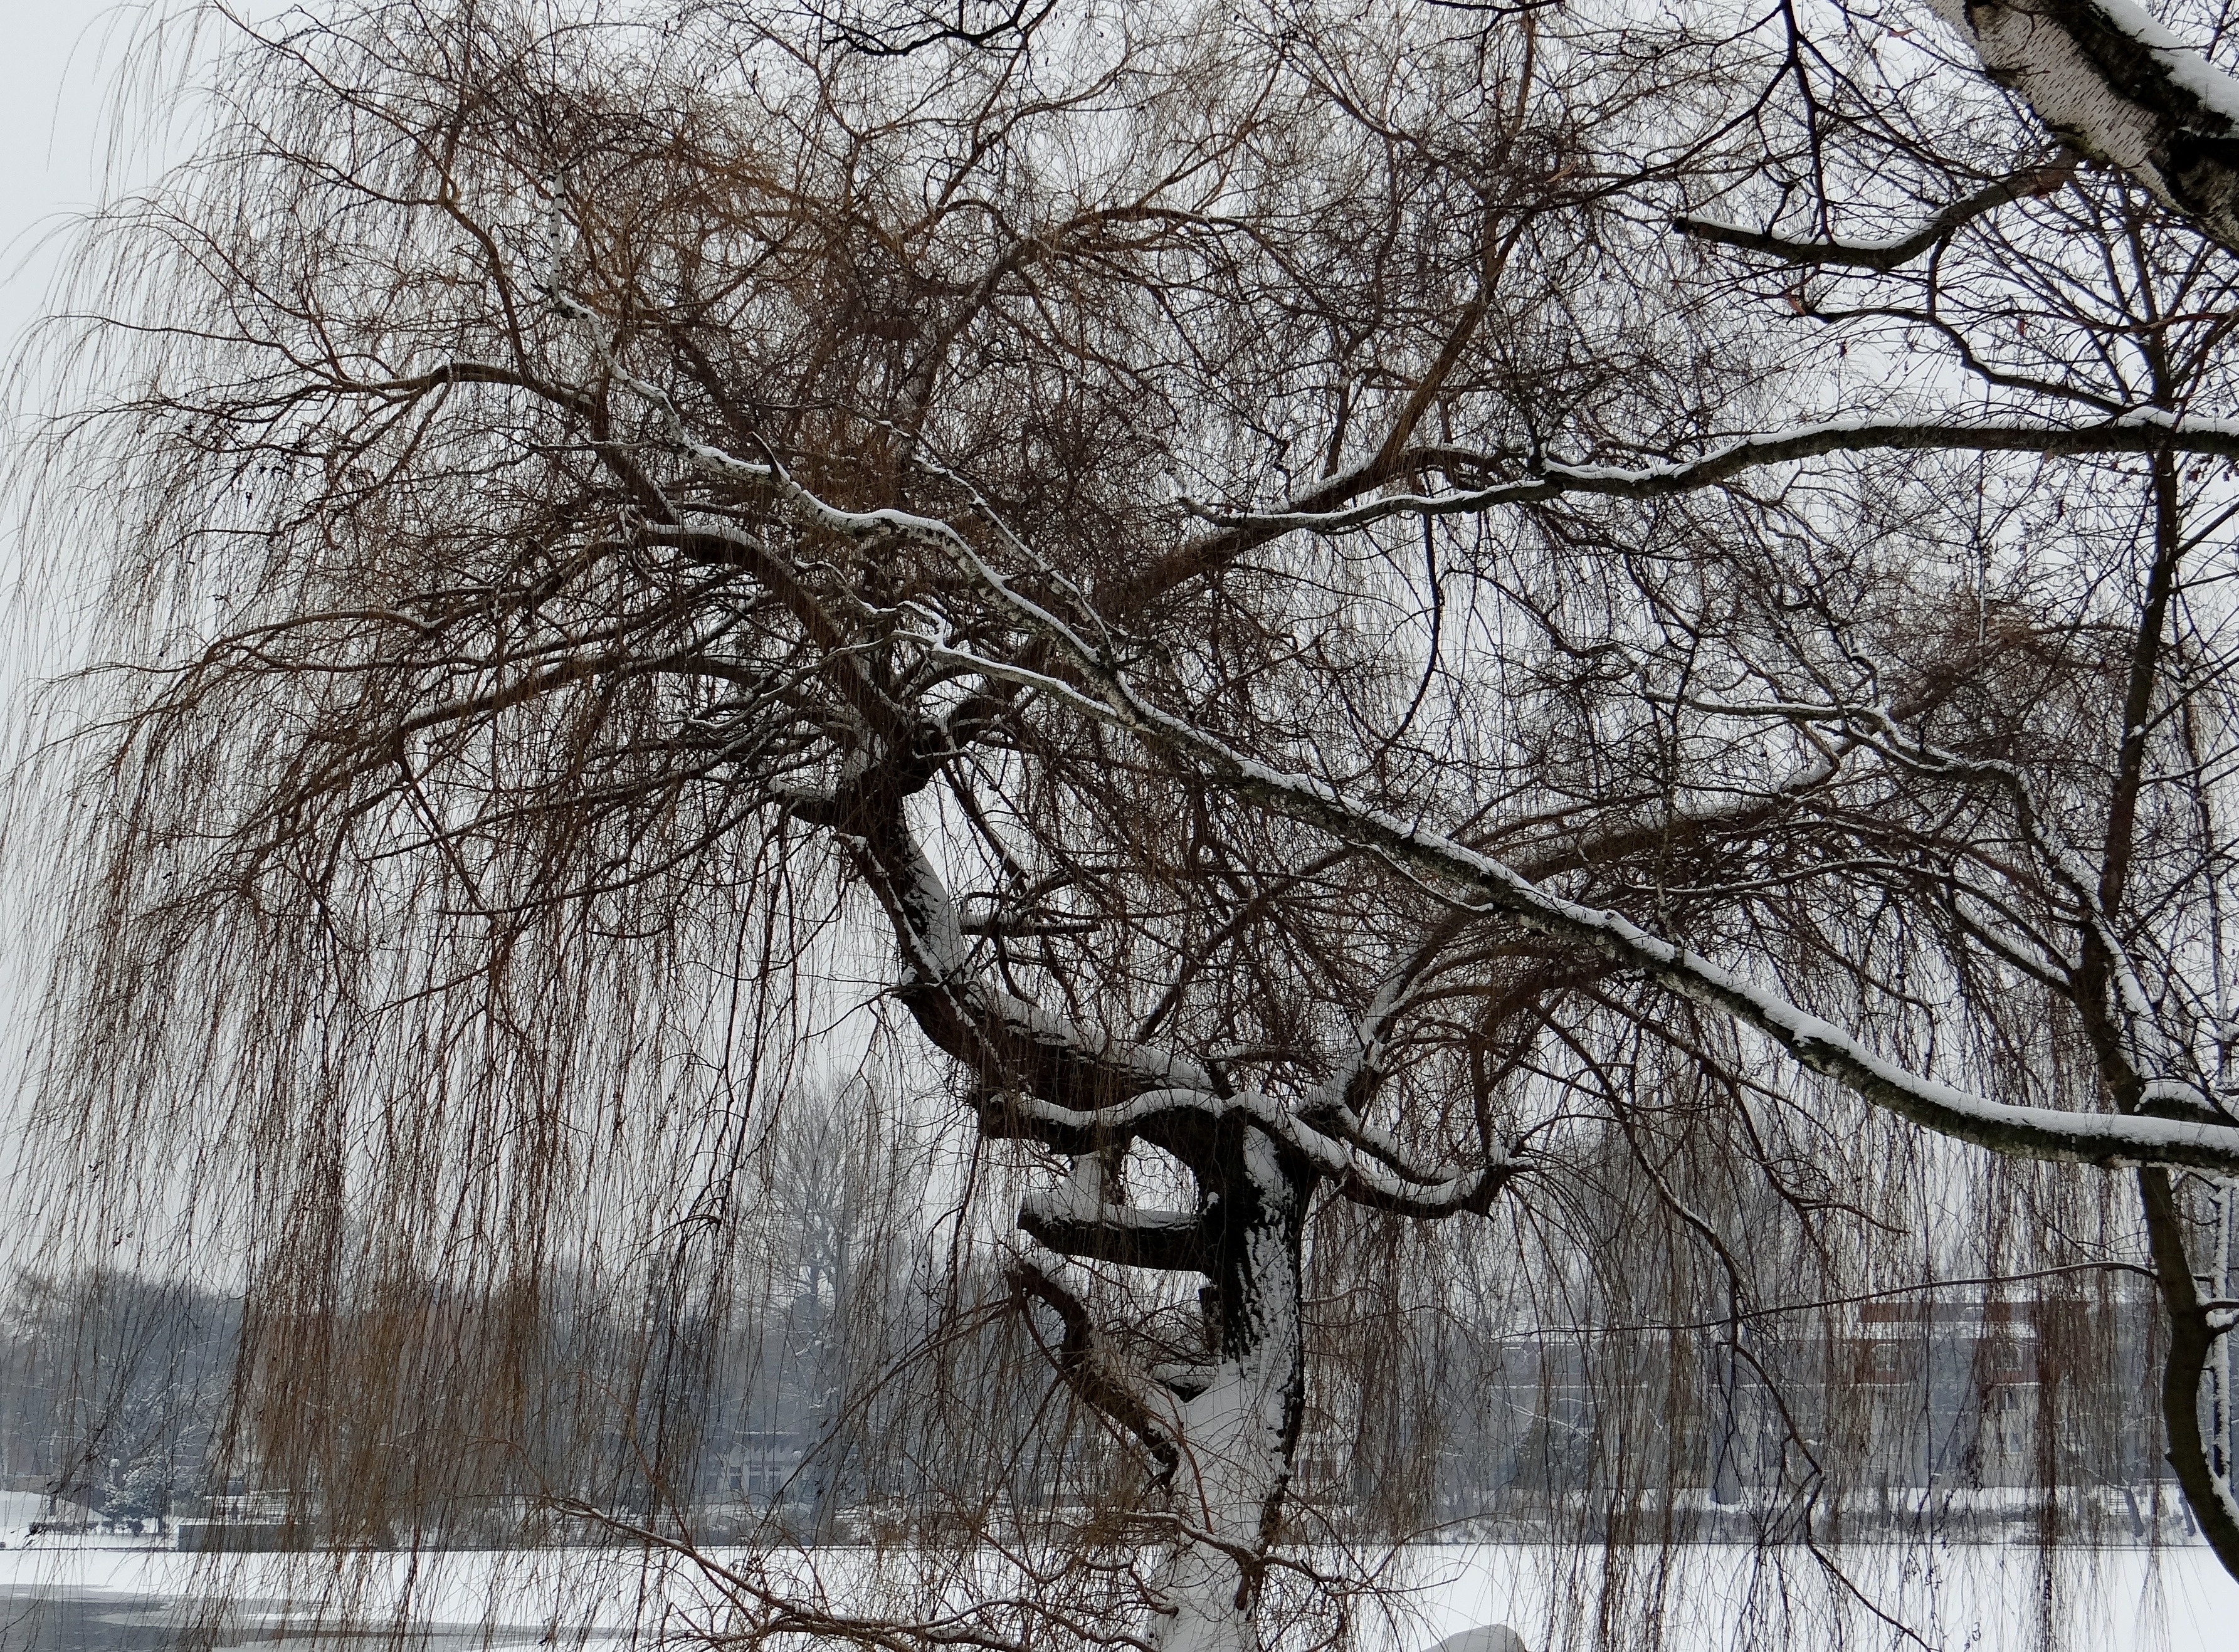
tree, branch, snow, cold, winter, plant, lake, frost, ripe, ice, spring, weather, season, branches, wintry, weeping willow, atmospheric phenomenon, woody plant, winter storm